Enoch Edwards (trade unionist)

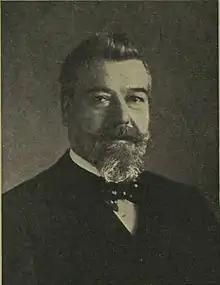
Enoch Edwards

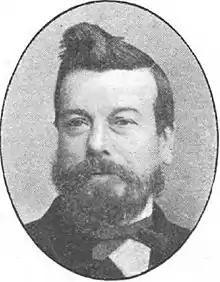
Edwards c.1900

Enoch Edwards (April 1852 – 28 June 1912) was a British trade unionist and politician.